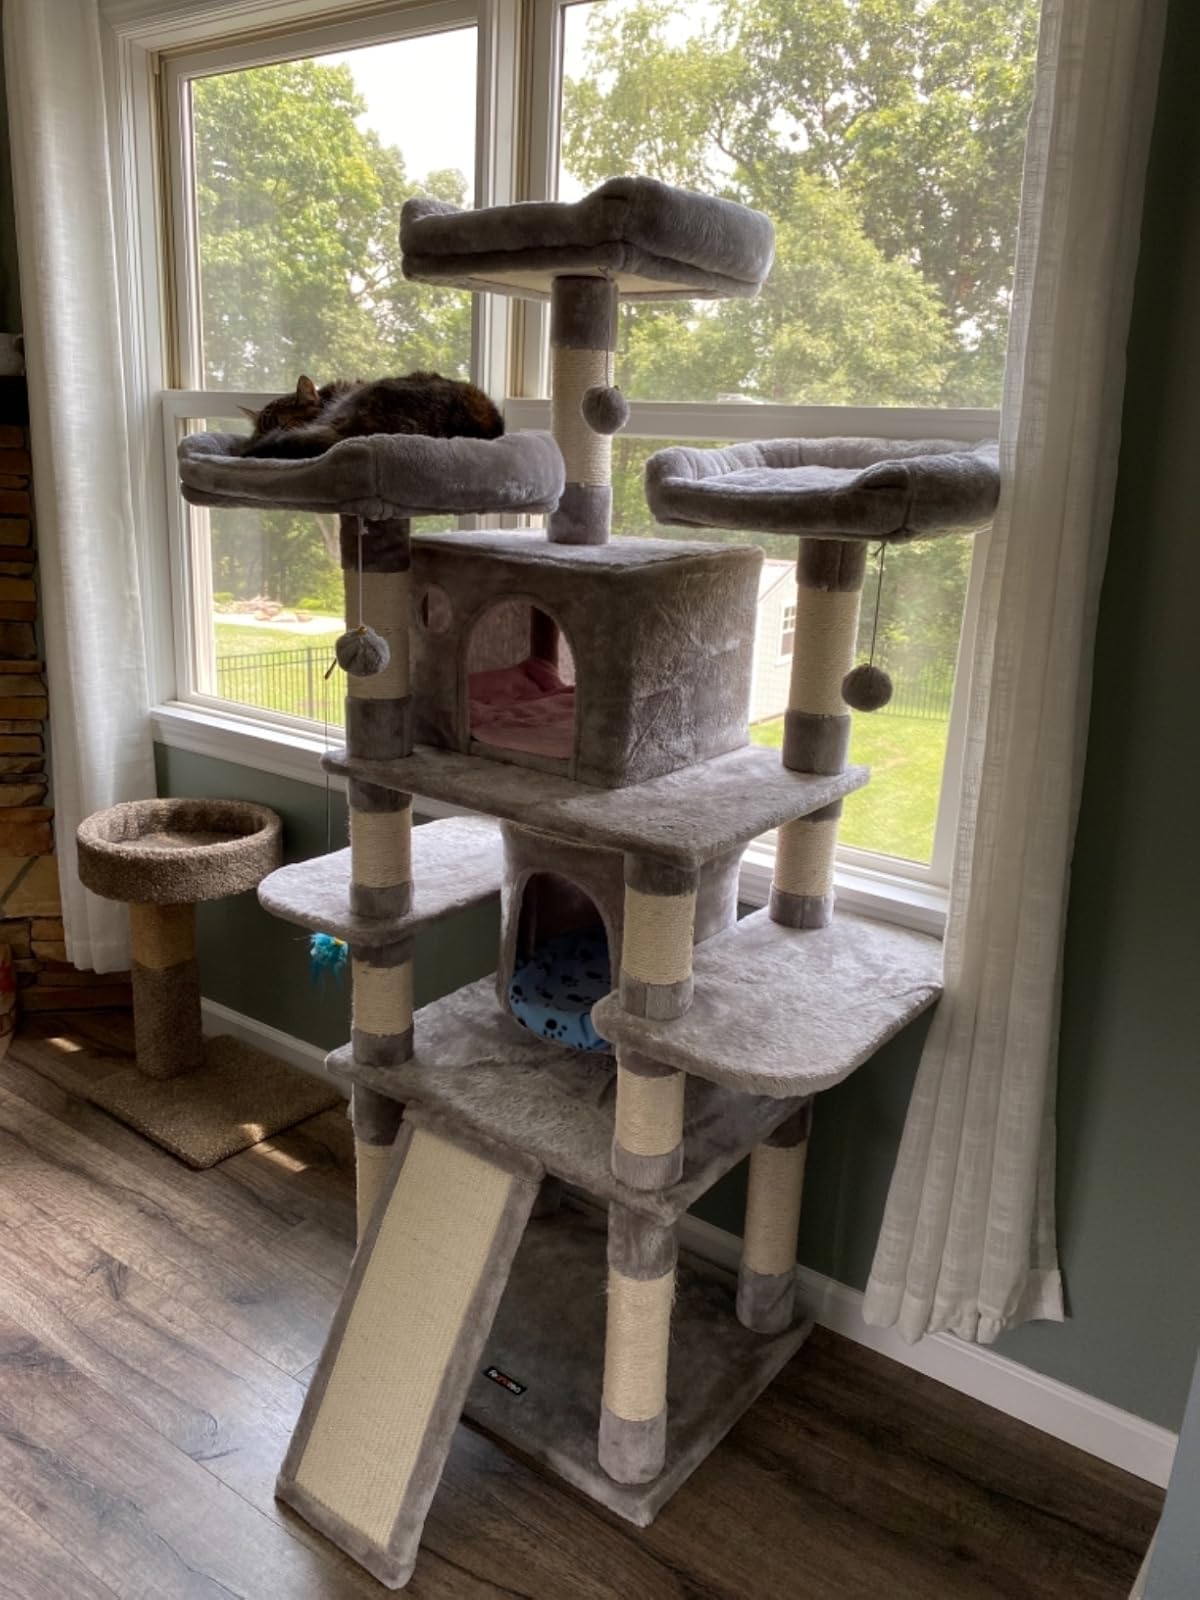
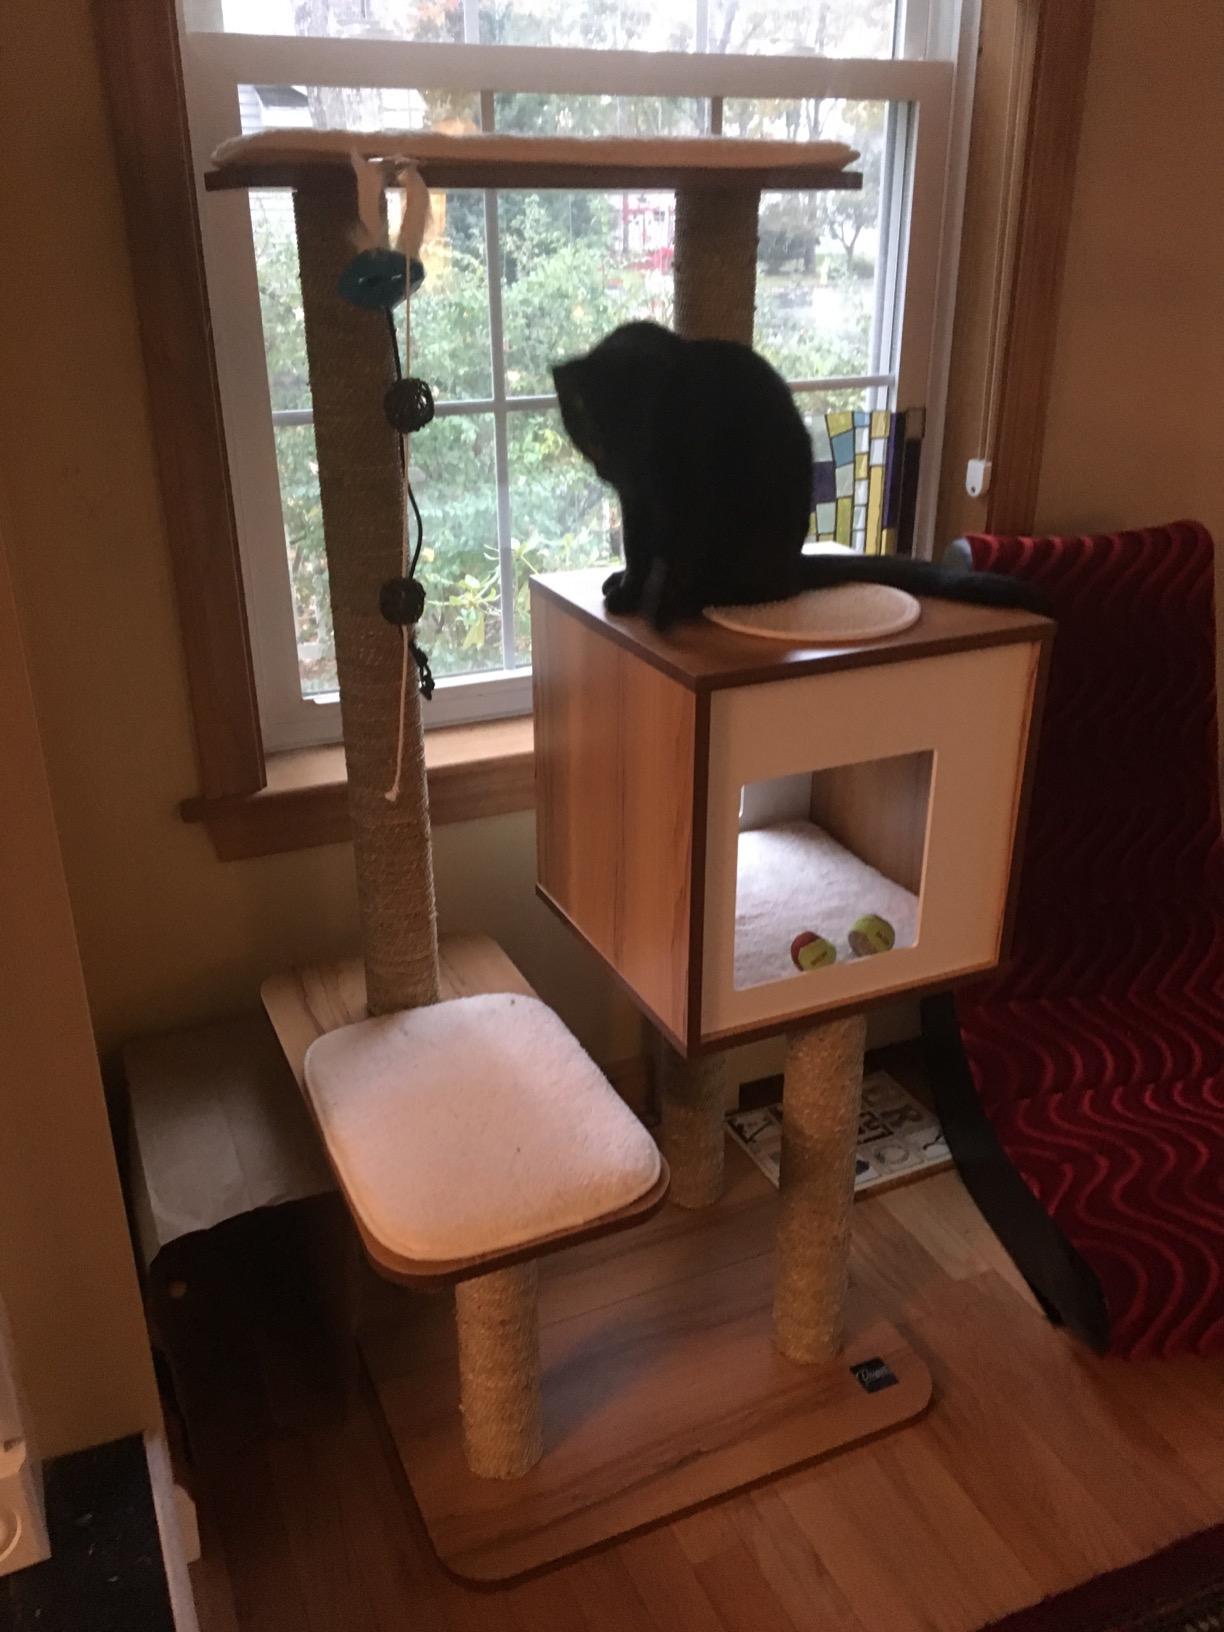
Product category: items_cat tree
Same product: no